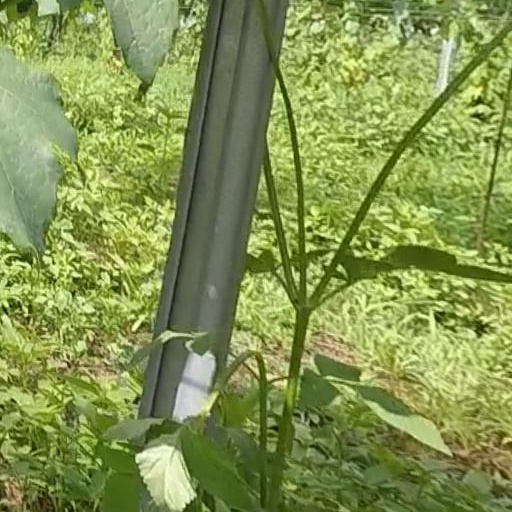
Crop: grape